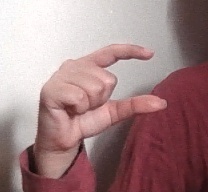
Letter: dal